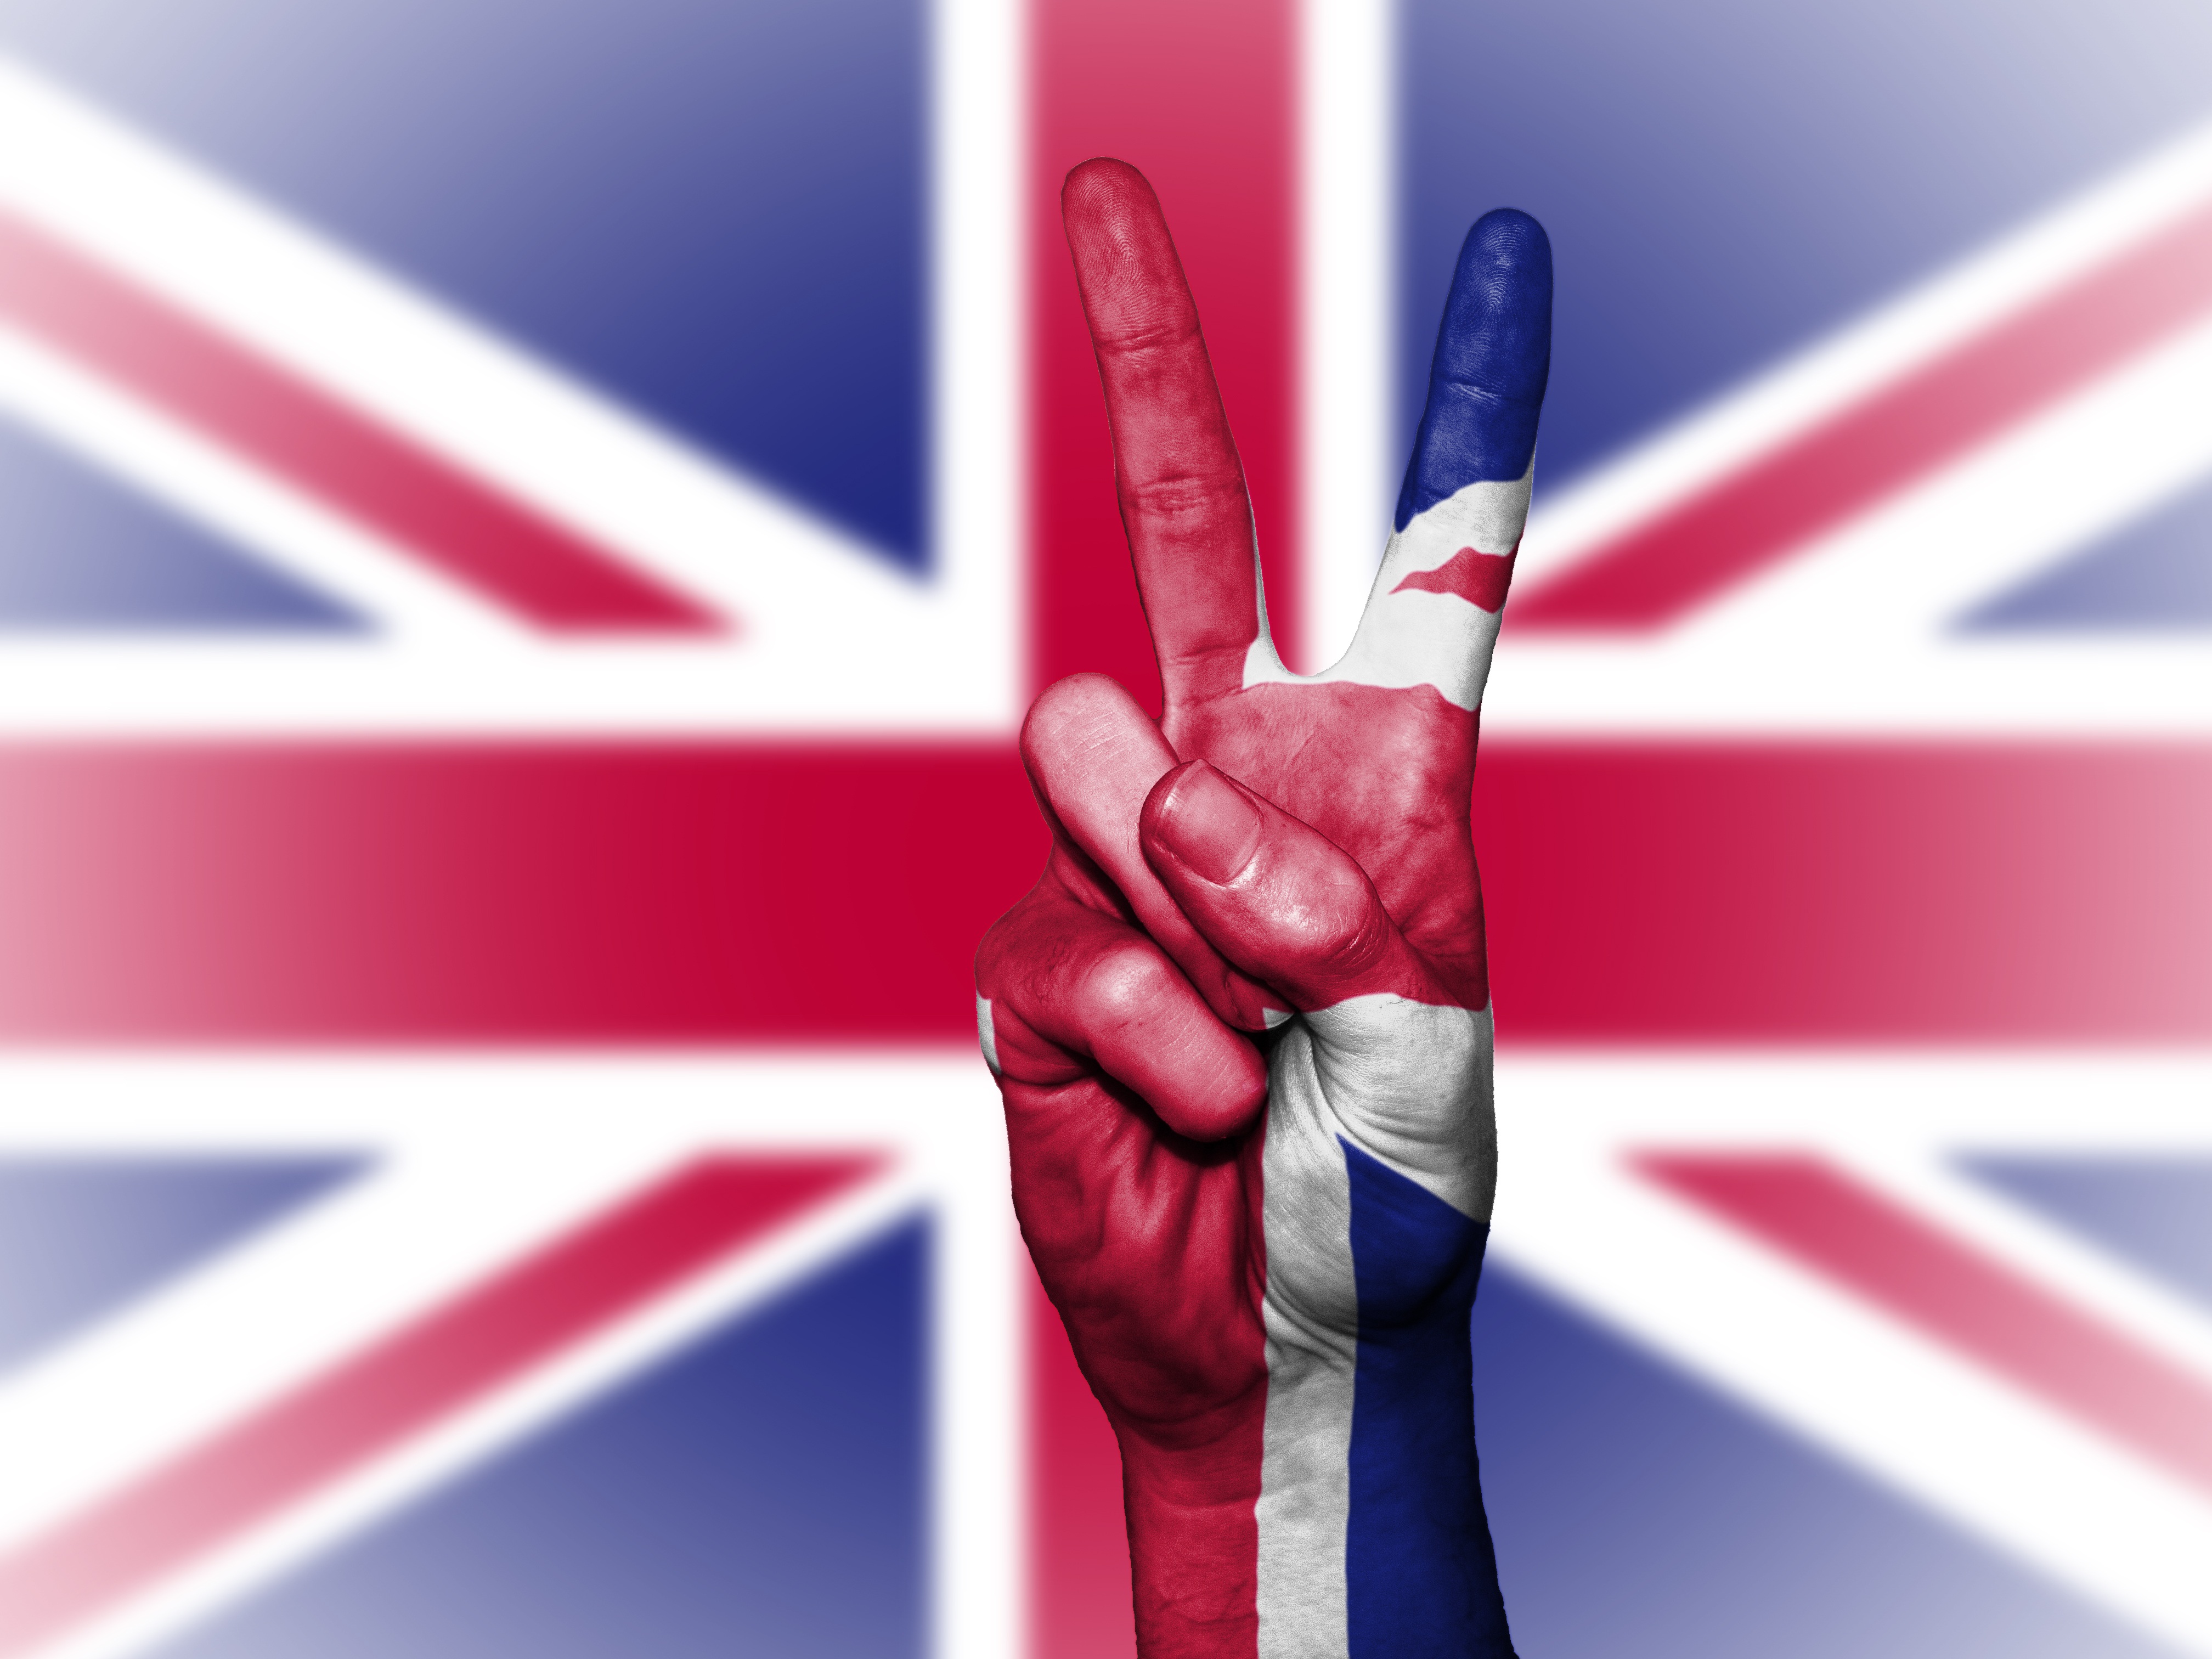
hand, country, travel, finger, red, symbol, color, banner, flag, peace, tourism, nail, close up, brand, uk, national, colors, background, state, icon, nation, ensign, great britain, united kingdom